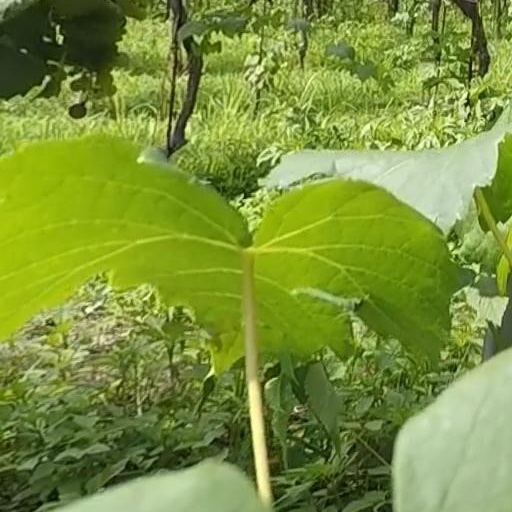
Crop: grape